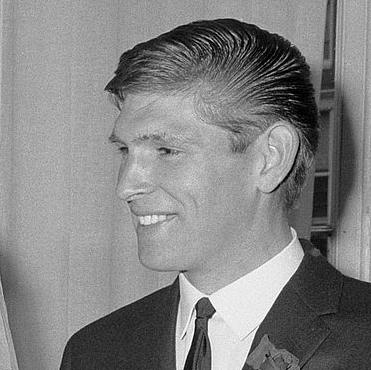
Age: 21